Tiputa

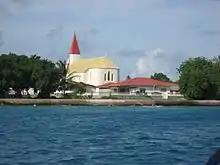
Tiputa Church of Notre-Dame-de-Paix

Tiputa is a village on the French Polynesian atoll of Rangiroa, in the Tuamotu archipelago.